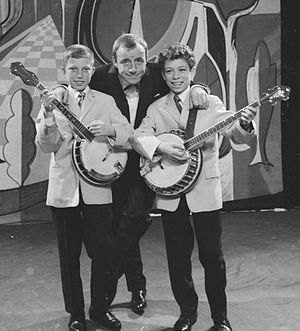
Jan & Kjeld
Jan & Kjeld i hollandsk tv-show i 1959
Jan & Kjeld var en musikduo bestående af de to brødre Jan og Kjeld Wennick. Duoen havde succes i slutningen af 1950'erne og begyndelsen af 1960’erne, særlig i Tyskland med en række sange i schlager-stilen. Brødrene spillede banjo og sang.